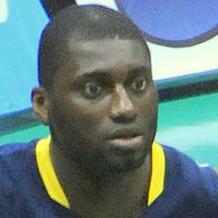
Age: 24